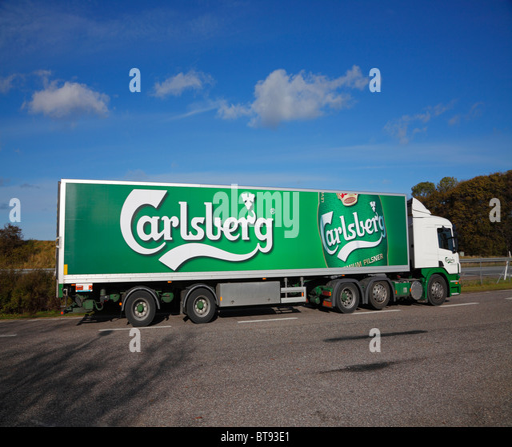
truck transporting beer on a freeway